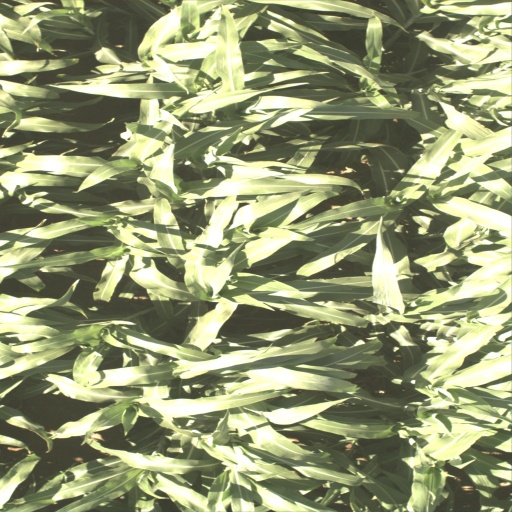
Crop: sorghum